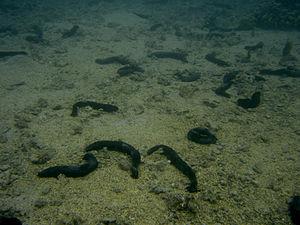
Holothuria_leucospilota
L’holothurie noire est une espèce de concombre de mer de la famille des Holothuriidae.